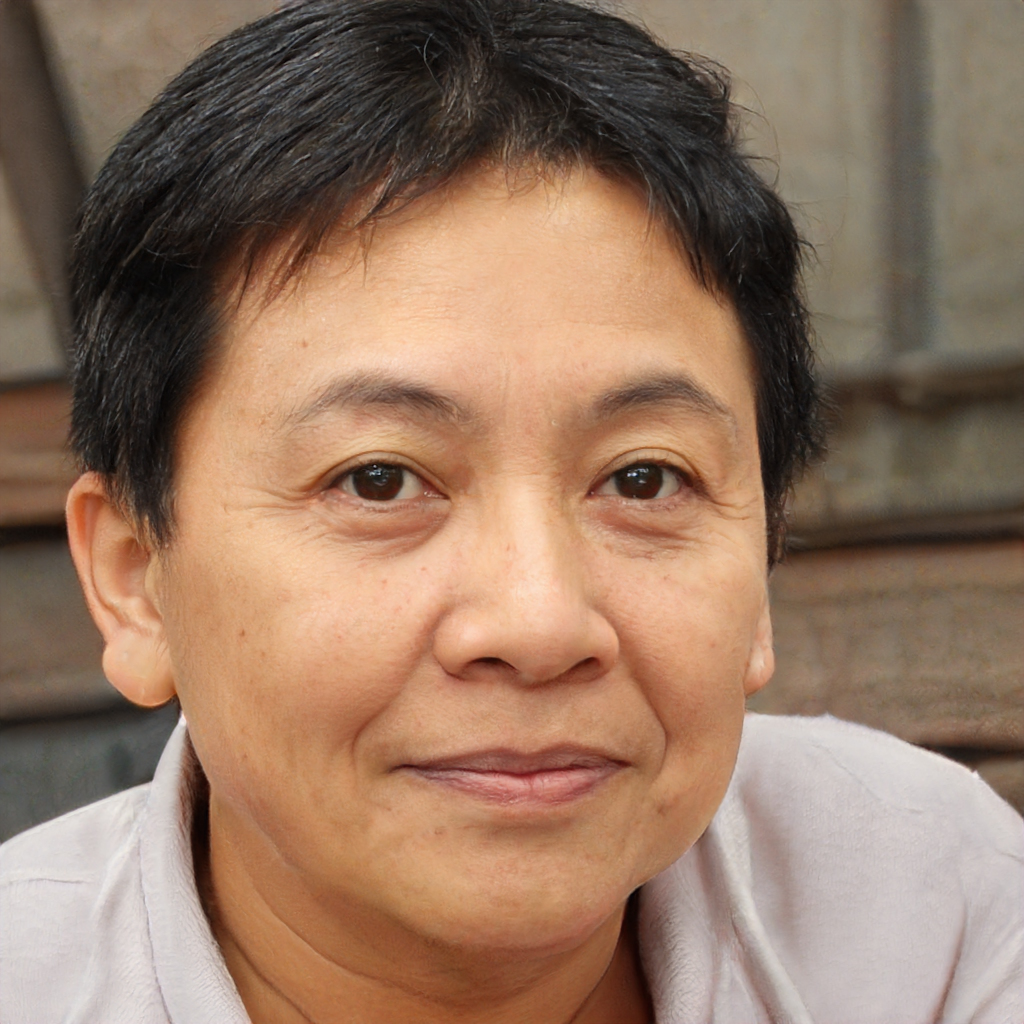
Label: Colored